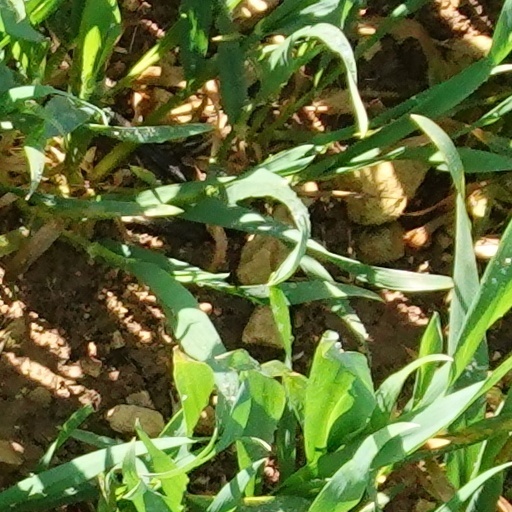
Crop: wheat